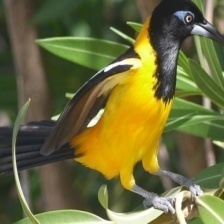
Species: VENEZUELIAN TROUPIAL
Scientific name: ICTERUS ICTERUS